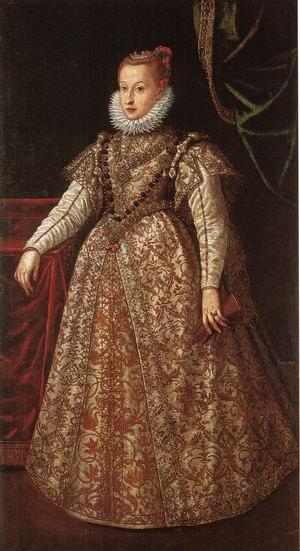
Cet article est une liste des impératrices, archiduchesses, duchesses et margravines, épouses des empereurs, archiducs, ducs et margraves d'Autriche, titres héréditaires associés à la maison de Babenberg et par la suite aux Habsbourg, qui ont régné sur la Marche de l'Est médiévale. Le dernier de ces titres, et l'Empire qui y était associé a été aboli à la fin de la Première Guerre mondiale en 1918, quand l'Autriche est devenue une république et lorsque les autres royaumes et territoires représentés au sein du Conseil impérial ont proclamé leur indépendance ou leur adhésion à d'autres États.
Anne-Catherine de Mantoue, née le 16 novembre 1566 à Mantoue et morte le 3 août 1621 à Innsbruck, est une archiduchesse d'Autriche.